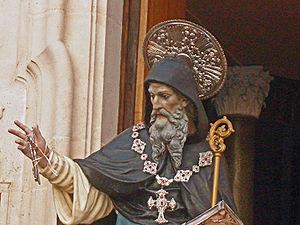
Barsanuphe de Gaza est un moine du VIᵉ siècle de la région de Gaza en Palestine et vénéré comme saint par l'Église catholique et l'Église orthodoxe. Les orthodoxes le fêtent le 6 février dans le calendrier julien, et les catholiques le 11 avril. Ses fêtes locales à Oria sont le 20 février et 30 août.